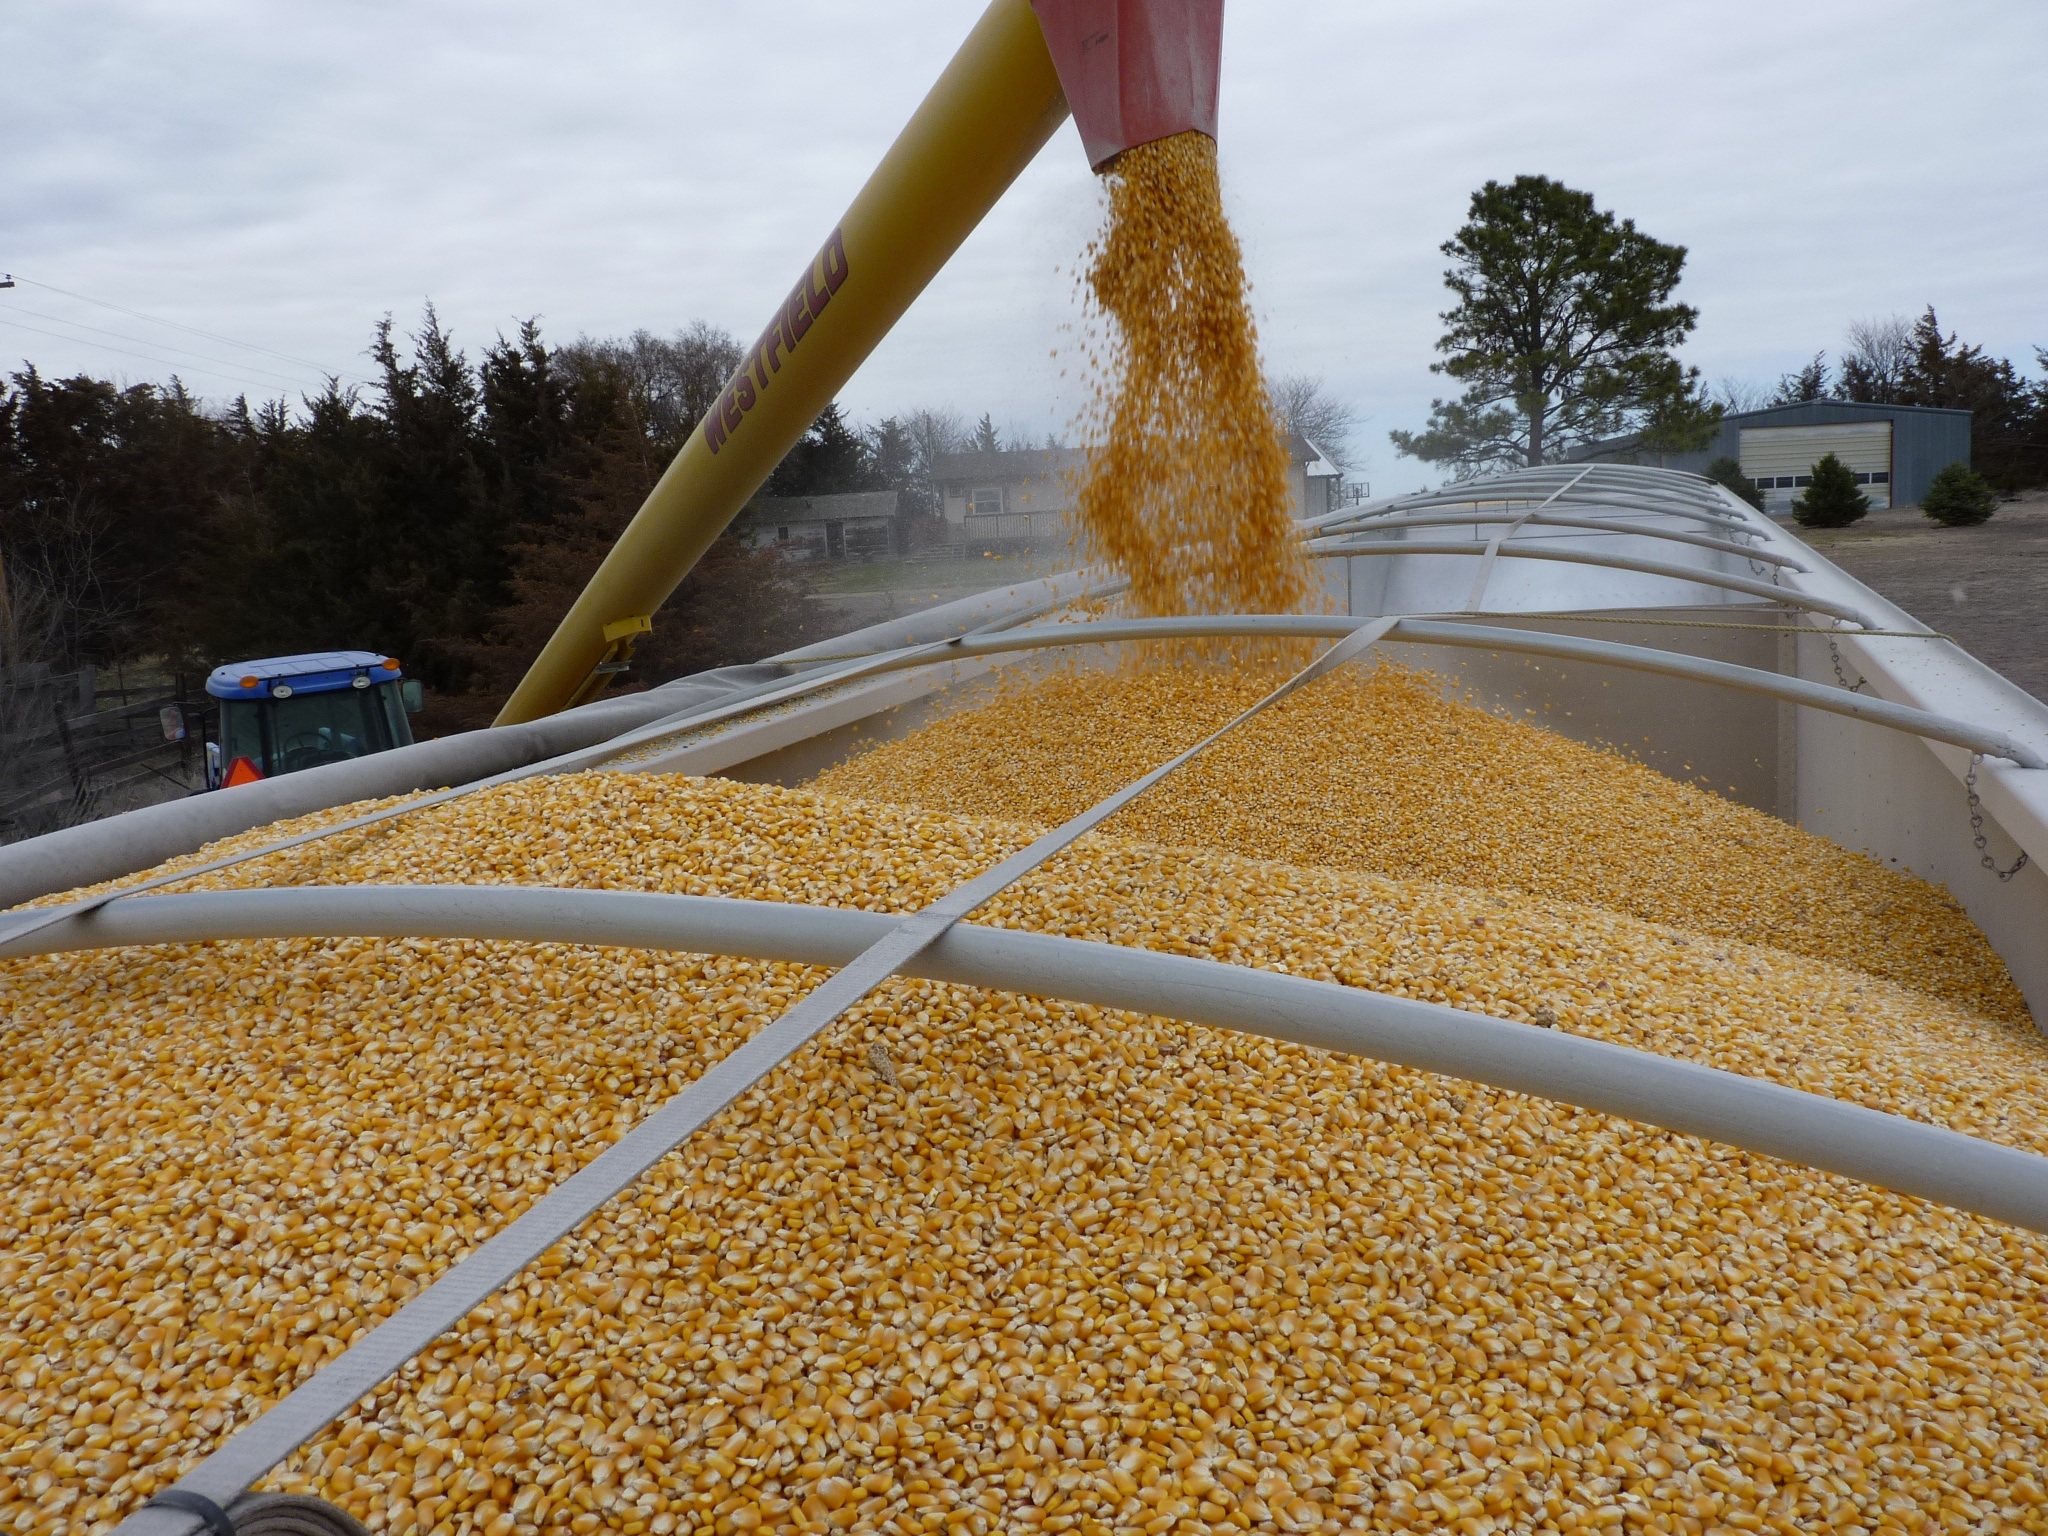
sand, roof, asphalt, transport, truck, vehicle, corn, usa, yellow, agriculture, material, silo, vice, loading, commercial vehicle, flooring, grass family, outdoor structure